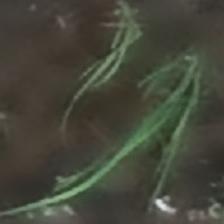
Label: clustered